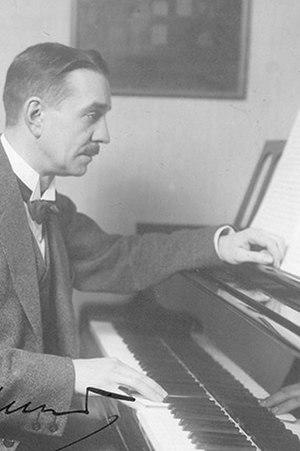
Adolf Wiklund est un compositeur et chef d'orchestre suédois.